Homenaje a Dos Leyendas (2005)

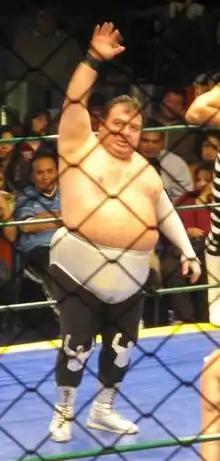
Brazo de Plata, who teamed up with Black Warrior and L.A. Park in the second match of the night.

"Homenaje a Dos Leyendas" (2005) (Spanish for "Homage to Two Legends") was a professional wrestling supercard show event, scripted and produced by Consejo Mundial de Lucha Libre (CMLL; "World Wrestling Council"). The "Dos Leyendas" show took place on March 18, 2005 in CMLL's main venue, Arena México, Mexico City, Mexico. The event was to honor and remember CMLL founder Salvador Lutteroth, who died in March 1987. For the first time in the history of the "Dos Leyendas" show series, CMLL did not pay homage to El Santo but instead honored wrestling legend Perro Aguayo, who came out of retirement to compete in the main event of the show. This was the sixth March show held under the "Homenaje a Dos Leyendas" name, having previously been known as "Homenaje a Salvador Lutteroth" from 1996 to 1998.